Perfect Illusion

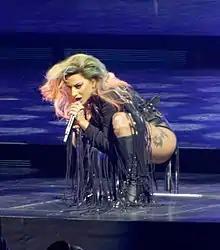
Gaga performing "Perfect Illusion" during the Joanne World Tour

"Perfect Illusion" was performed live for the first time at Moth Club in London, on September 10, 2016. Gaga was wearing a crop top tee and silver shorts, alongside a microphone, which she twirled above her head while dancing. Daniel Kreps from "Rolling Stone" noted that Gaga sang "her energetic, driving dance-rock single with a head-banging performance that mirrored the single's cover art". Gaga also performed a stripped-down version of "Bad Romance" at the same venue following "Perfect Illusion". It was also performed on Gaga's three date long Dive Bar Tour where it was the closing song of the setlist on two occasions.